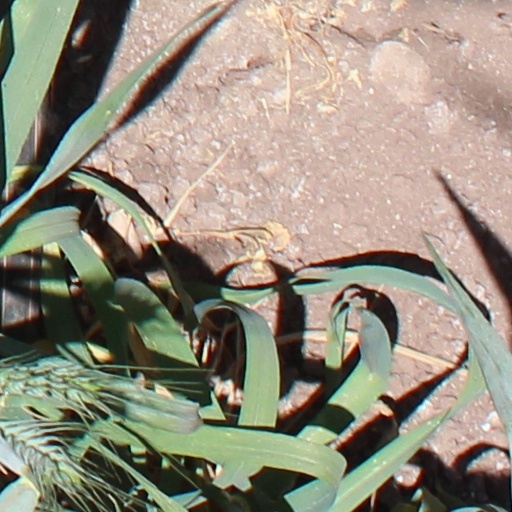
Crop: wheat